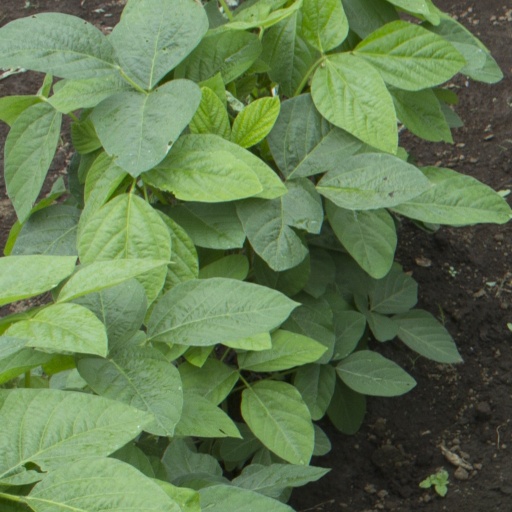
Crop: soybean